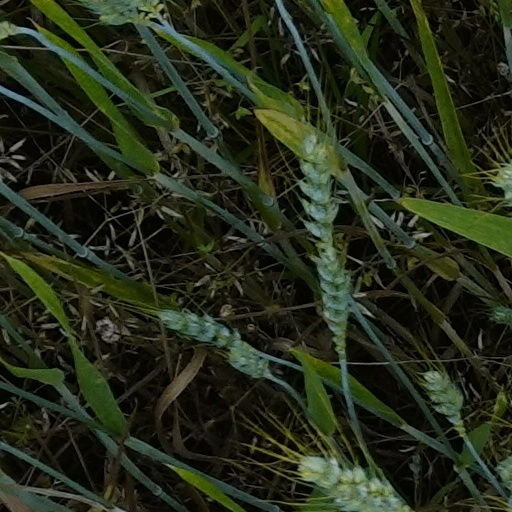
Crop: wheat